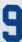
Number: 9